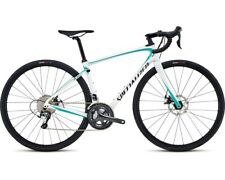
Vehicle type: Bikes